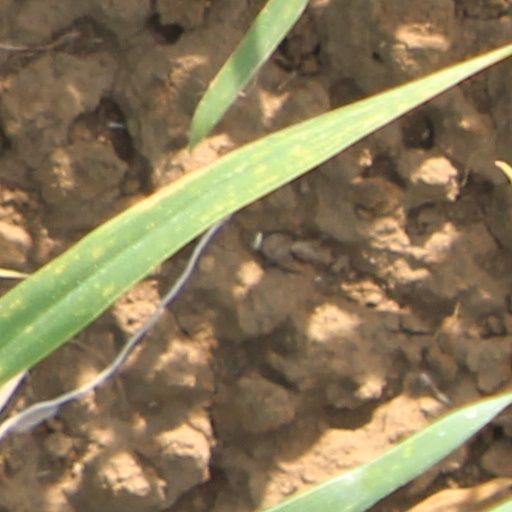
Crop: wheat